U.S. Ambulance Corps

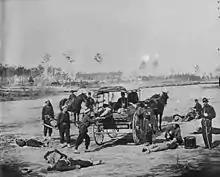
U.S. Ambulance Corps field training. Photograph by William F. Browne

The Army of the Potomac's Ambulance Corps soon demonstrated its worth in the Battle of Antietam in September 1862, although it was only partially in place. Where the corps was set up on the Union right wing, all wounded soldiers were evacuated during the night, while on the left wing, the wounded were not evacuated until the following night. Nevertheless, despite its success, the service received hostility from the military.